Bill Thomas (Australian footballer)

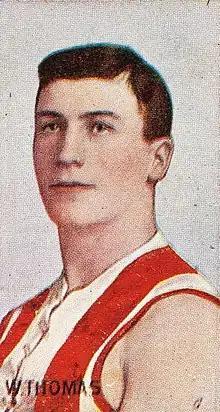
Cigarette card of Thomas in 1908

William David Thomas (10 November 1886 – 8 October 1974) was an Australian rules footballer who played for the South Melbourne Football Club in the Victorian Football League (VFL) between 1906 and 1913 and then for the Richmond Football Club from 1914 to 1916 and again in 1919. His son Len Thomas was a premiership player for South Melbourne.